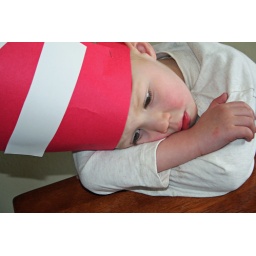
The cat in the hat came back